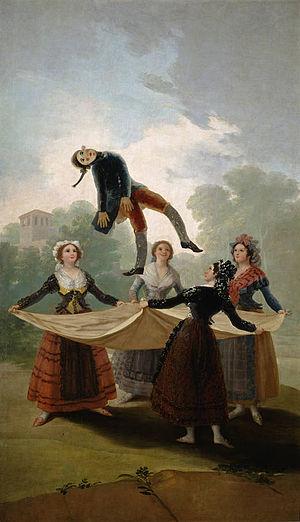
Politiquement inepte ou À droite, toute ! est le 10ᵉ épisode de la saison 23 de la série télévisée Les Simpson.
Les Trois peones et le Chien est une suite de quatre planches de la Tauromachie III, réalisée en 1951 par Jean-Marie Granier à l'époque où le jeune graveur s'était vu offrir un séjour de deux ans à la Casa de Velázquez, Madrid, en Espagne.